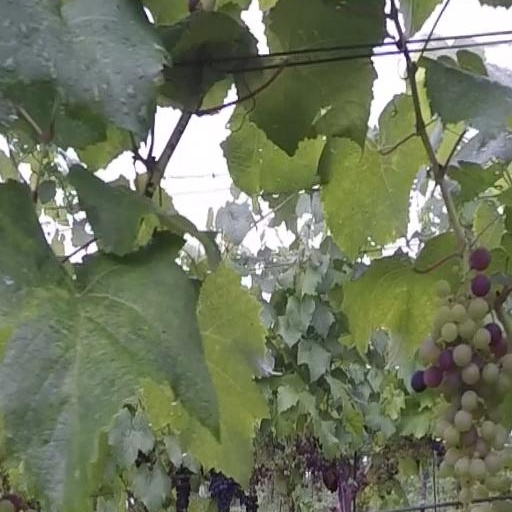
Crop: grape